Duke University

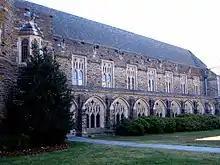
Duke's West Campus Union building has restaurants, offices, and some administrative departments. "The Chronicle"s editorial office, the Mary Lou Williams Center for Black Culture, and the for LGBT Life are all located in the Union.

About 30% of undergraduate men and about 40% of undergraduate women at Duke are members of fraternities and sororities. Most of the 17 Interfraternity Council recognized fraternity chapters live in sections within the residence halls. Eight National Pan-Hellenic Council (historically African-American) fraternities and sororities also hold chapters at Duke. The first historically African-American Greek letter organization at Duke University was the Omega Psi Phi, Omega Zeta chapter, founded on April 12, 1974. In addition, there are seven other fraternities and sororities that are a part of the Inter-Greek Council, the multicultural Greek umbrella organization, in addition to the local group Trident Society. Duke also has Selective Living Groups, or SLGs, on campus for students seeking informal residential communities often built around themes. SLGs are residential groups similar to fraternities or sororities, except they are generally co-ed and unaffiliated with any national organizations. Current SLGs include Brownstone, Maxwell, The Cube, LangDorm, Round Table, Mundi, JAM!, and Wayne Manor. Fraternity chapters and SLGs frequently host social events in their residential sections, which are often open to non-members. Social events often feature established traditions, such as Wayne Manor's Malt Liquor Thursdays (M.L.T.), which have persisted since 1994.